Nuffield Mechanizations and Aero

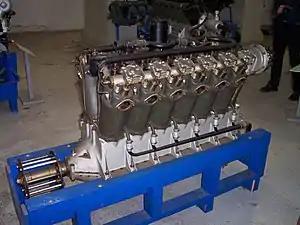
Used from the end of WWI as a tank engine, the 27-litre Liberty L-12 was adapted by Nuffield for their tanks

Nuffield found it difficult to get government interest in him building aero-engines - the ministry saying they did not have enough work to keep the companies they were already using sufficiently busy and could not offer him a contract. When it did come to increased production he would not fit in with the government's plans for a shadow factory scheme where companies would set up new factories producing components which would be assembled at a few locations. He offered to build engines in his existing factory but got no interest. Accordingly in 1936 he notified the Air Ministry he would be closing his aero-engine business. After a personal meeting with the prime minister Wolseley would produce tank engines. Speaking in the parliament, the Secretary of State for Air Lord Swinton said "I can give the House a very firm assurance that Lord Nuffield's great personal capacity, and the great organisation which he has created, will be used to great advantage in the service of the State".